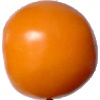
Label: yellow_tomato